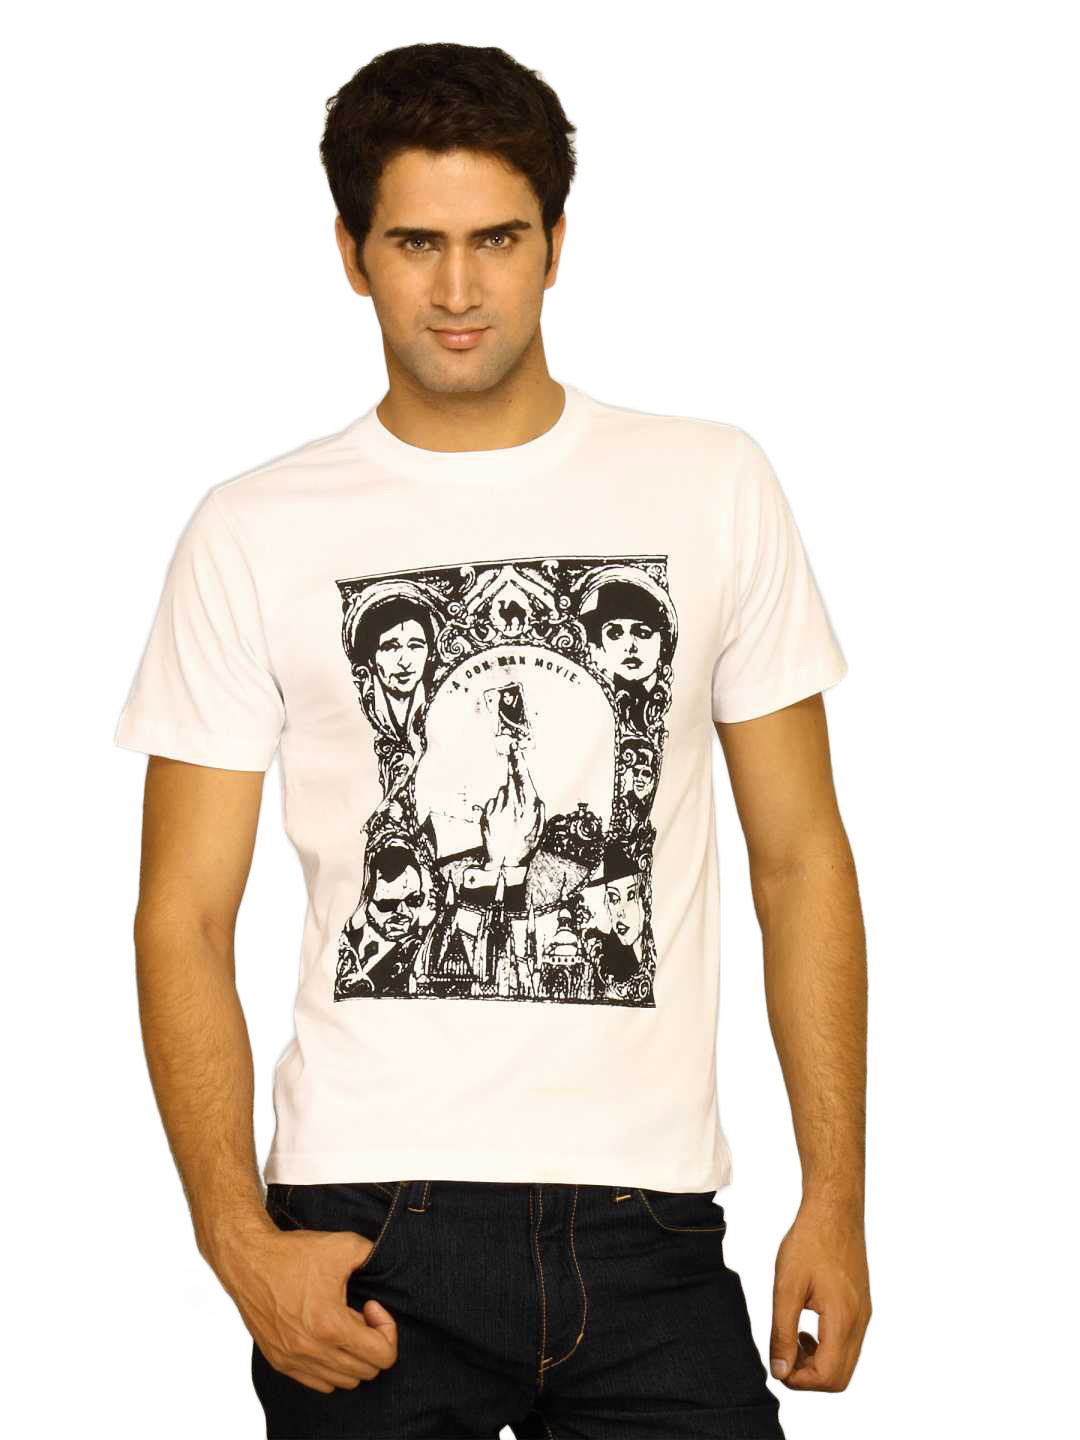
Myntra Men's Poster White T-shirt
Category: Apparel / Topwear / Tshirts
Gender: Men
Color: Cream
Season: Summer 2011
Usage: Casual